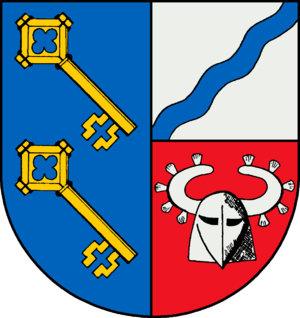
Lebrade est une commune allemande du Schleswig-Holstein, située dans l'arrondissement de Plön, à six kilomètres au nord de la ville de Plön. Lebrade fait partie de l'Amt Großer Plöner See qui regroupe dix communes entourant le lac Großer Plöner See.